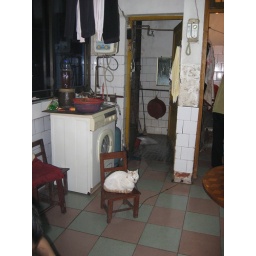
The mother cat is sitting on the chair. (photo by Kate)